Union Square (Hong Kong)

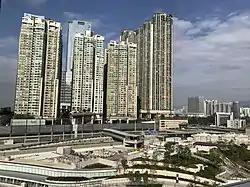
The Waterfront

The Waterfront serves as the phase I of Union Square complex, and was developed by the consortium led by Wing Tai Asia, including Temasek Holdings, Singapore Land, Keppel Land, Lai Sun Development, World-wide Investment and USI Holdings. The residential complex consists of 1,288 apartments in 6 towers and was completed in 2000, together with Dickson Cyber Express, a cyber shopping mall of Dickson Concepts which was closed after the internet bubble burst. There is a private clubhouse with various facilities, such as swimming pool, badminton court, tennis court, dance room, reading room, karaoke room and a party room for holding different kinds of activities. The residential complex has its own underground car park for residents. There are a lot of greenings within the estate, and the whole estate area is non-smoking. Residents need to show their resident cards before entering the estate. Visitors cannot enter without permission.